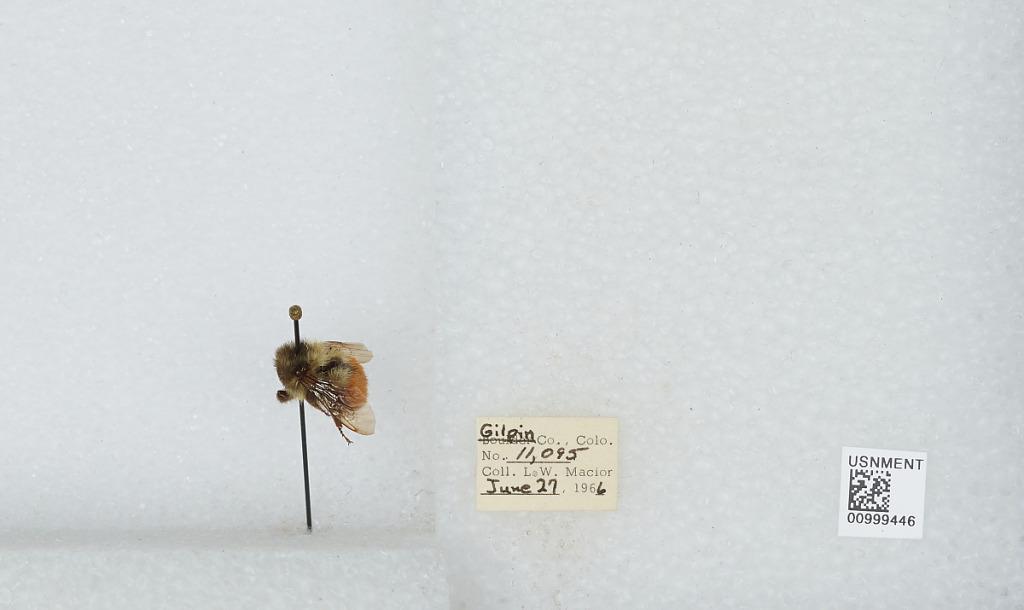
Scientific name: Bombus (Pyrobombus) melanopygus Nylander
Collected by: L. Macior
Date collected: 1966-6-27
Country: United States
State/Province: Colorado
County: Gilpin
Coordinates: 39.8908, -105.508